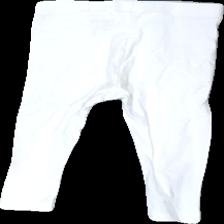
View: back
Type: Trousers
Category: Children
Brand: Not in the list
Brand text on label: lupilu
Colors: Pink, White, Blue
Material: 100% cotton
Pattern: Animal print
Cut: Regular
Size: 80
Season: All
Stains: Minor
Price range: <50
Recommended usage: Recycle